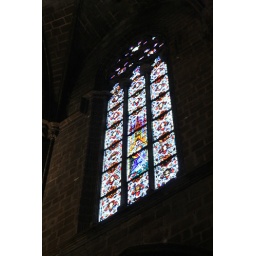
A large stained glass window in Catedral de Barcelona in Barcelona, Spain.